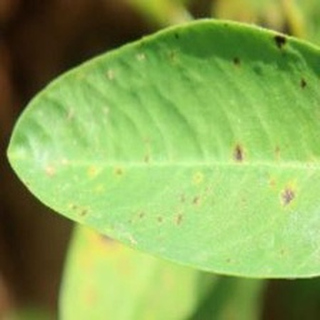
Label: groundnut_early_leaf_spot